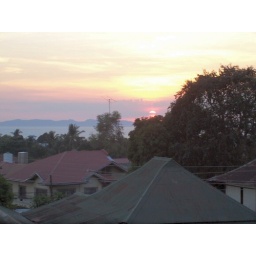
Taal sunset taken from roof top of house in Taal